Luis Castañeda

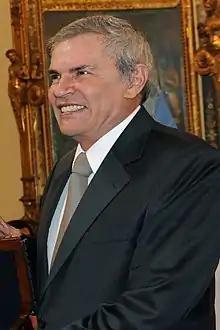
Castañeda in 2010

Óscar Luis Castañeda Lossio (21 June 1945 – 12 January 2022) was a Peruvian politician who was the Mayor of Lima, the capital city of Peru, from 2003 to 2010. He became Mayor of Lima again in 2015, after being elected for a third nonconsecutive term with 51% of the popular vote, for a term that lasted until 31 December 2018. He ran for President of Peru twice, in the 2000 elections placing fifth, prior to his mayoral campaign in 2002, and in the 2011 elections, placing fifth again with 9.8% of the vote.